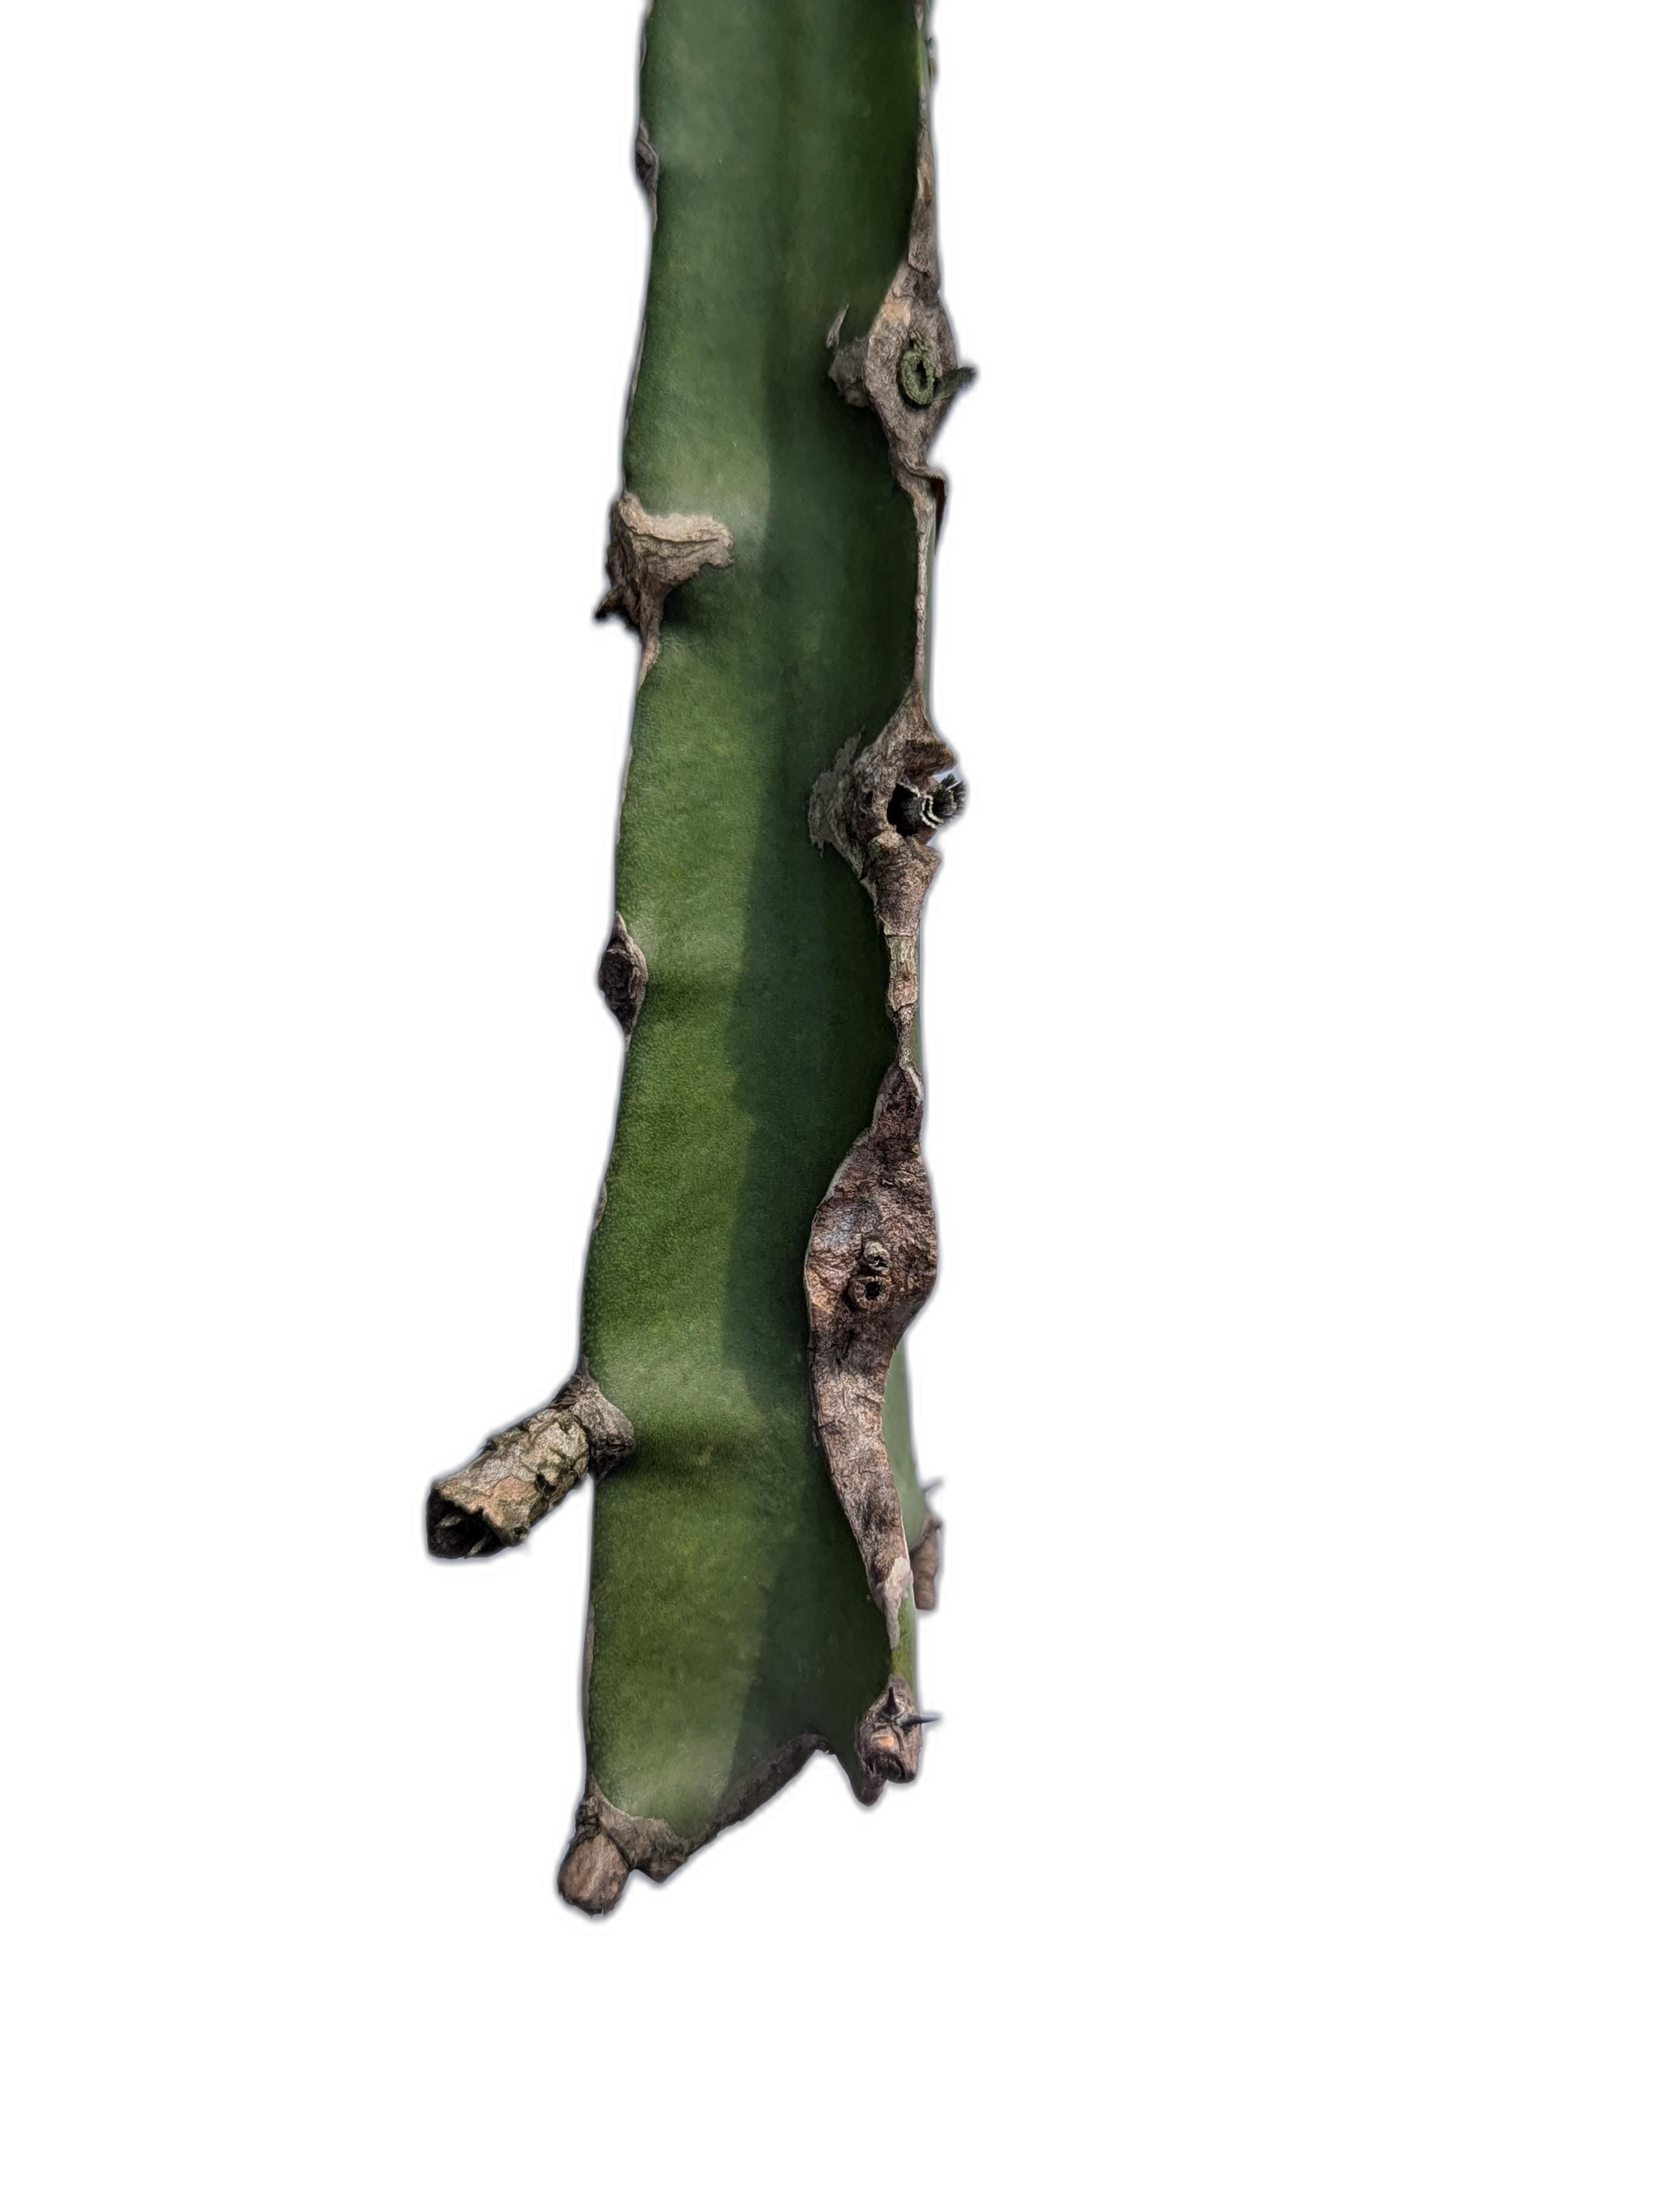
Label: Good leaf